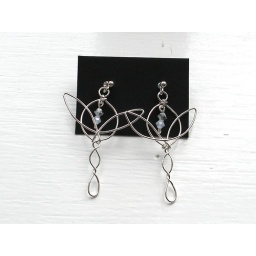
this is a more clear veiw of my earrings made in silver plated wire. and glass beads